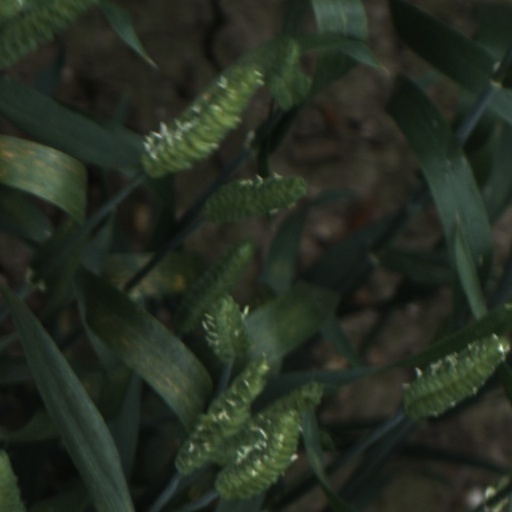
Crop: wheat